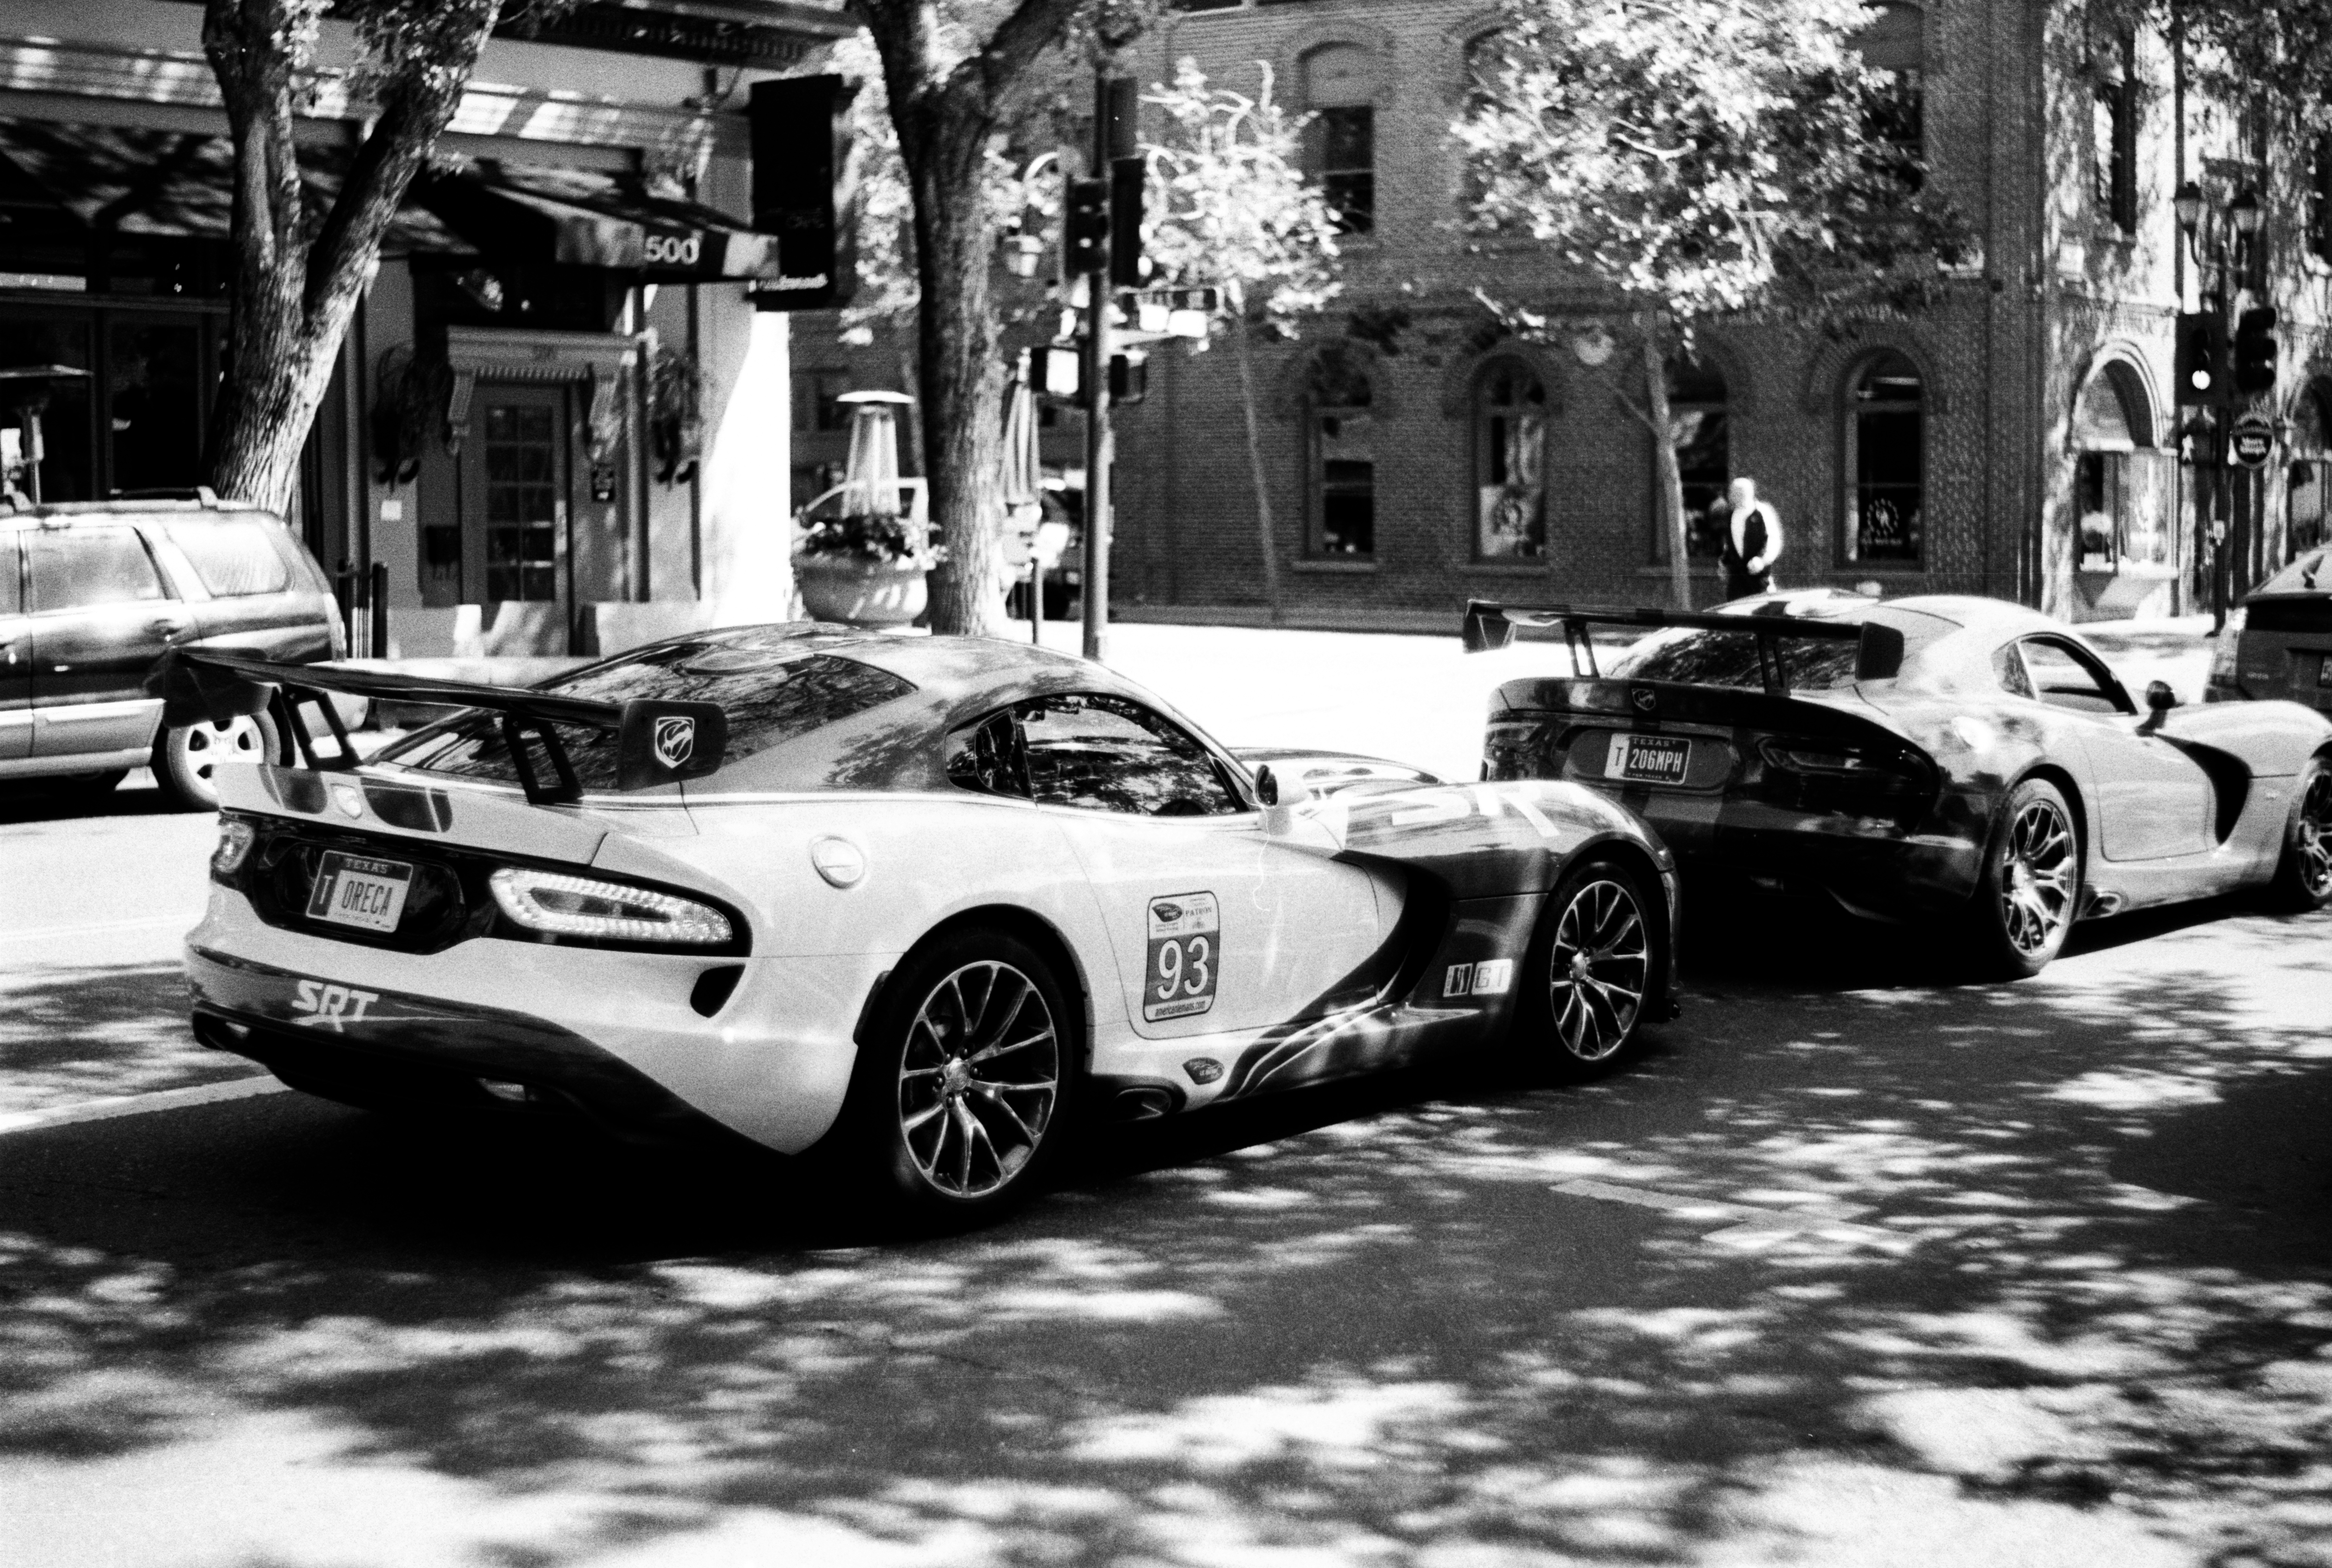
black and white, car, vehicle, monochrome, sports car, race car, supercar, land vehicle, monochrome photography, automobile make, automotive design, performance car